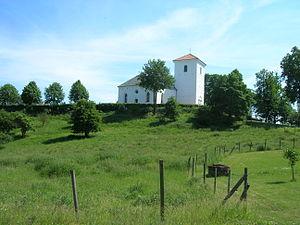
Église de Andrarum, Commune de Tomelilla, Scanie, diocèse de Lund, Suède.